2001 WUSA Founders Cup

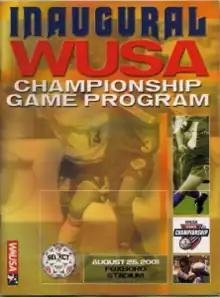
Match program cover

The 2001 WUSA Founders Cup, also known as Founders Cup I, was the first championship match in Women's United Soccer Association history, played between Bay Area CyberRays and the Atlanta Beat to decide the champion of the league's inaugural season. The game was played in bright sunshine at Foxboro Stadium in Foxborough, Massachusetts on August 25, 2001. Bay Area CyberRays defeated the Beat 4–2 on a penalty shootout when the match finished 3–3 after sudden death extra time.